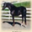
Label: horse